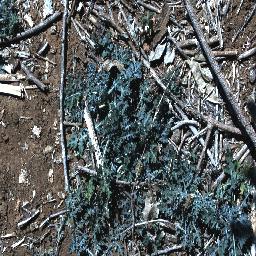
Label: parthenium